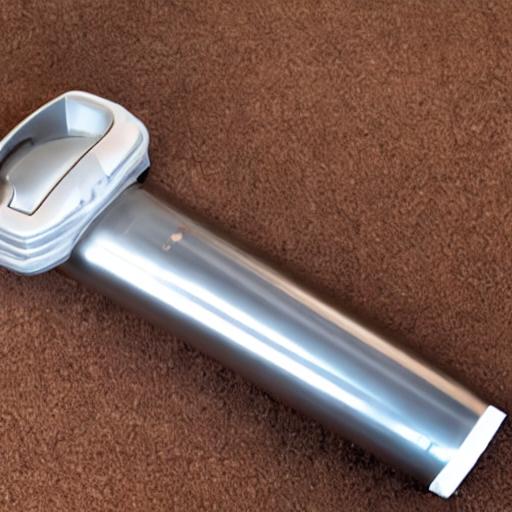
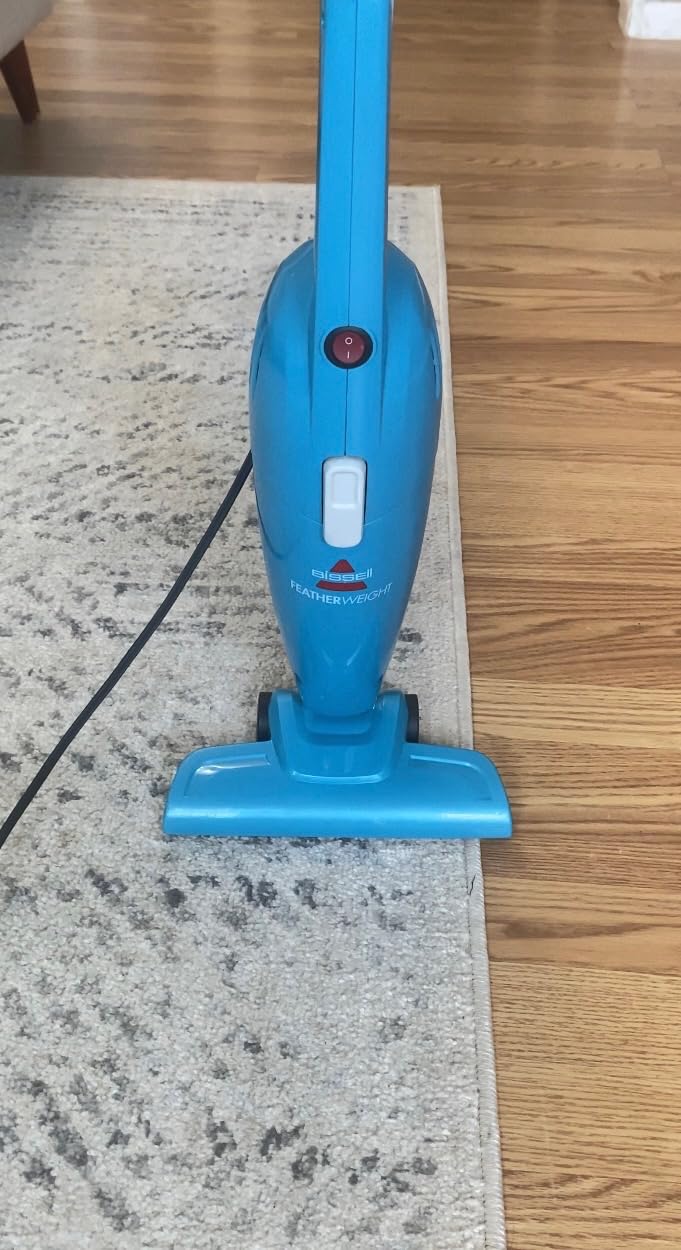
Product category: items_vacuum
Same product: no